Pierre-Auguste Lamy

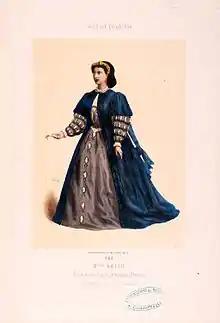
Marie Battu playing Ines in "L'Africaine" by Giacomo Meyerbeer. Watercolored lithography by Pierre-Auguste Lamy (v. 1865).

Pierre-Auguste Lamy (1 July 1827 – 6 October 1883) was a French engraver, lithographer and watercolourist.